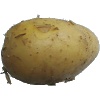
Label: Potato White 1